Markyate Priory

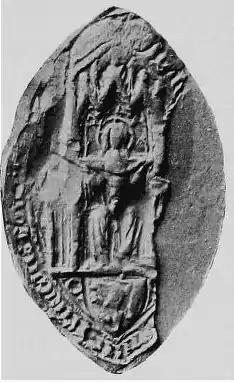
One of the common seals of the Priory of Markyate, used until at least 1411

Markyate Priory was a Benedictine priory in Bedfordshire, England. It was established in 1145 and disestablished in 1537.